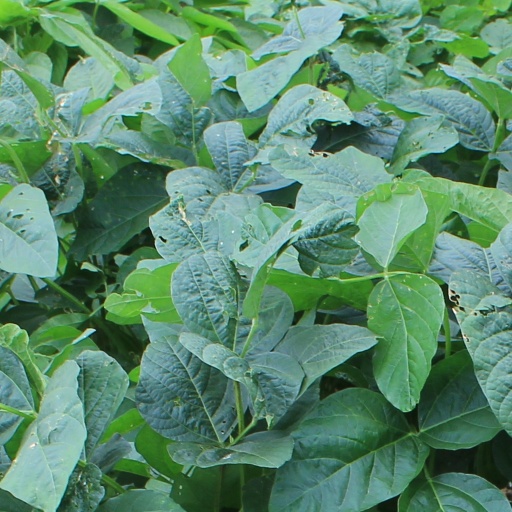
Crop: soybean